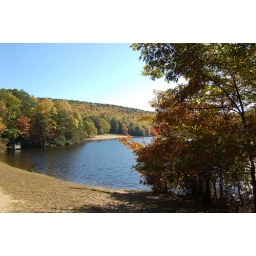
lake at bed &amp;amp; breakfast in n.c. ,2008